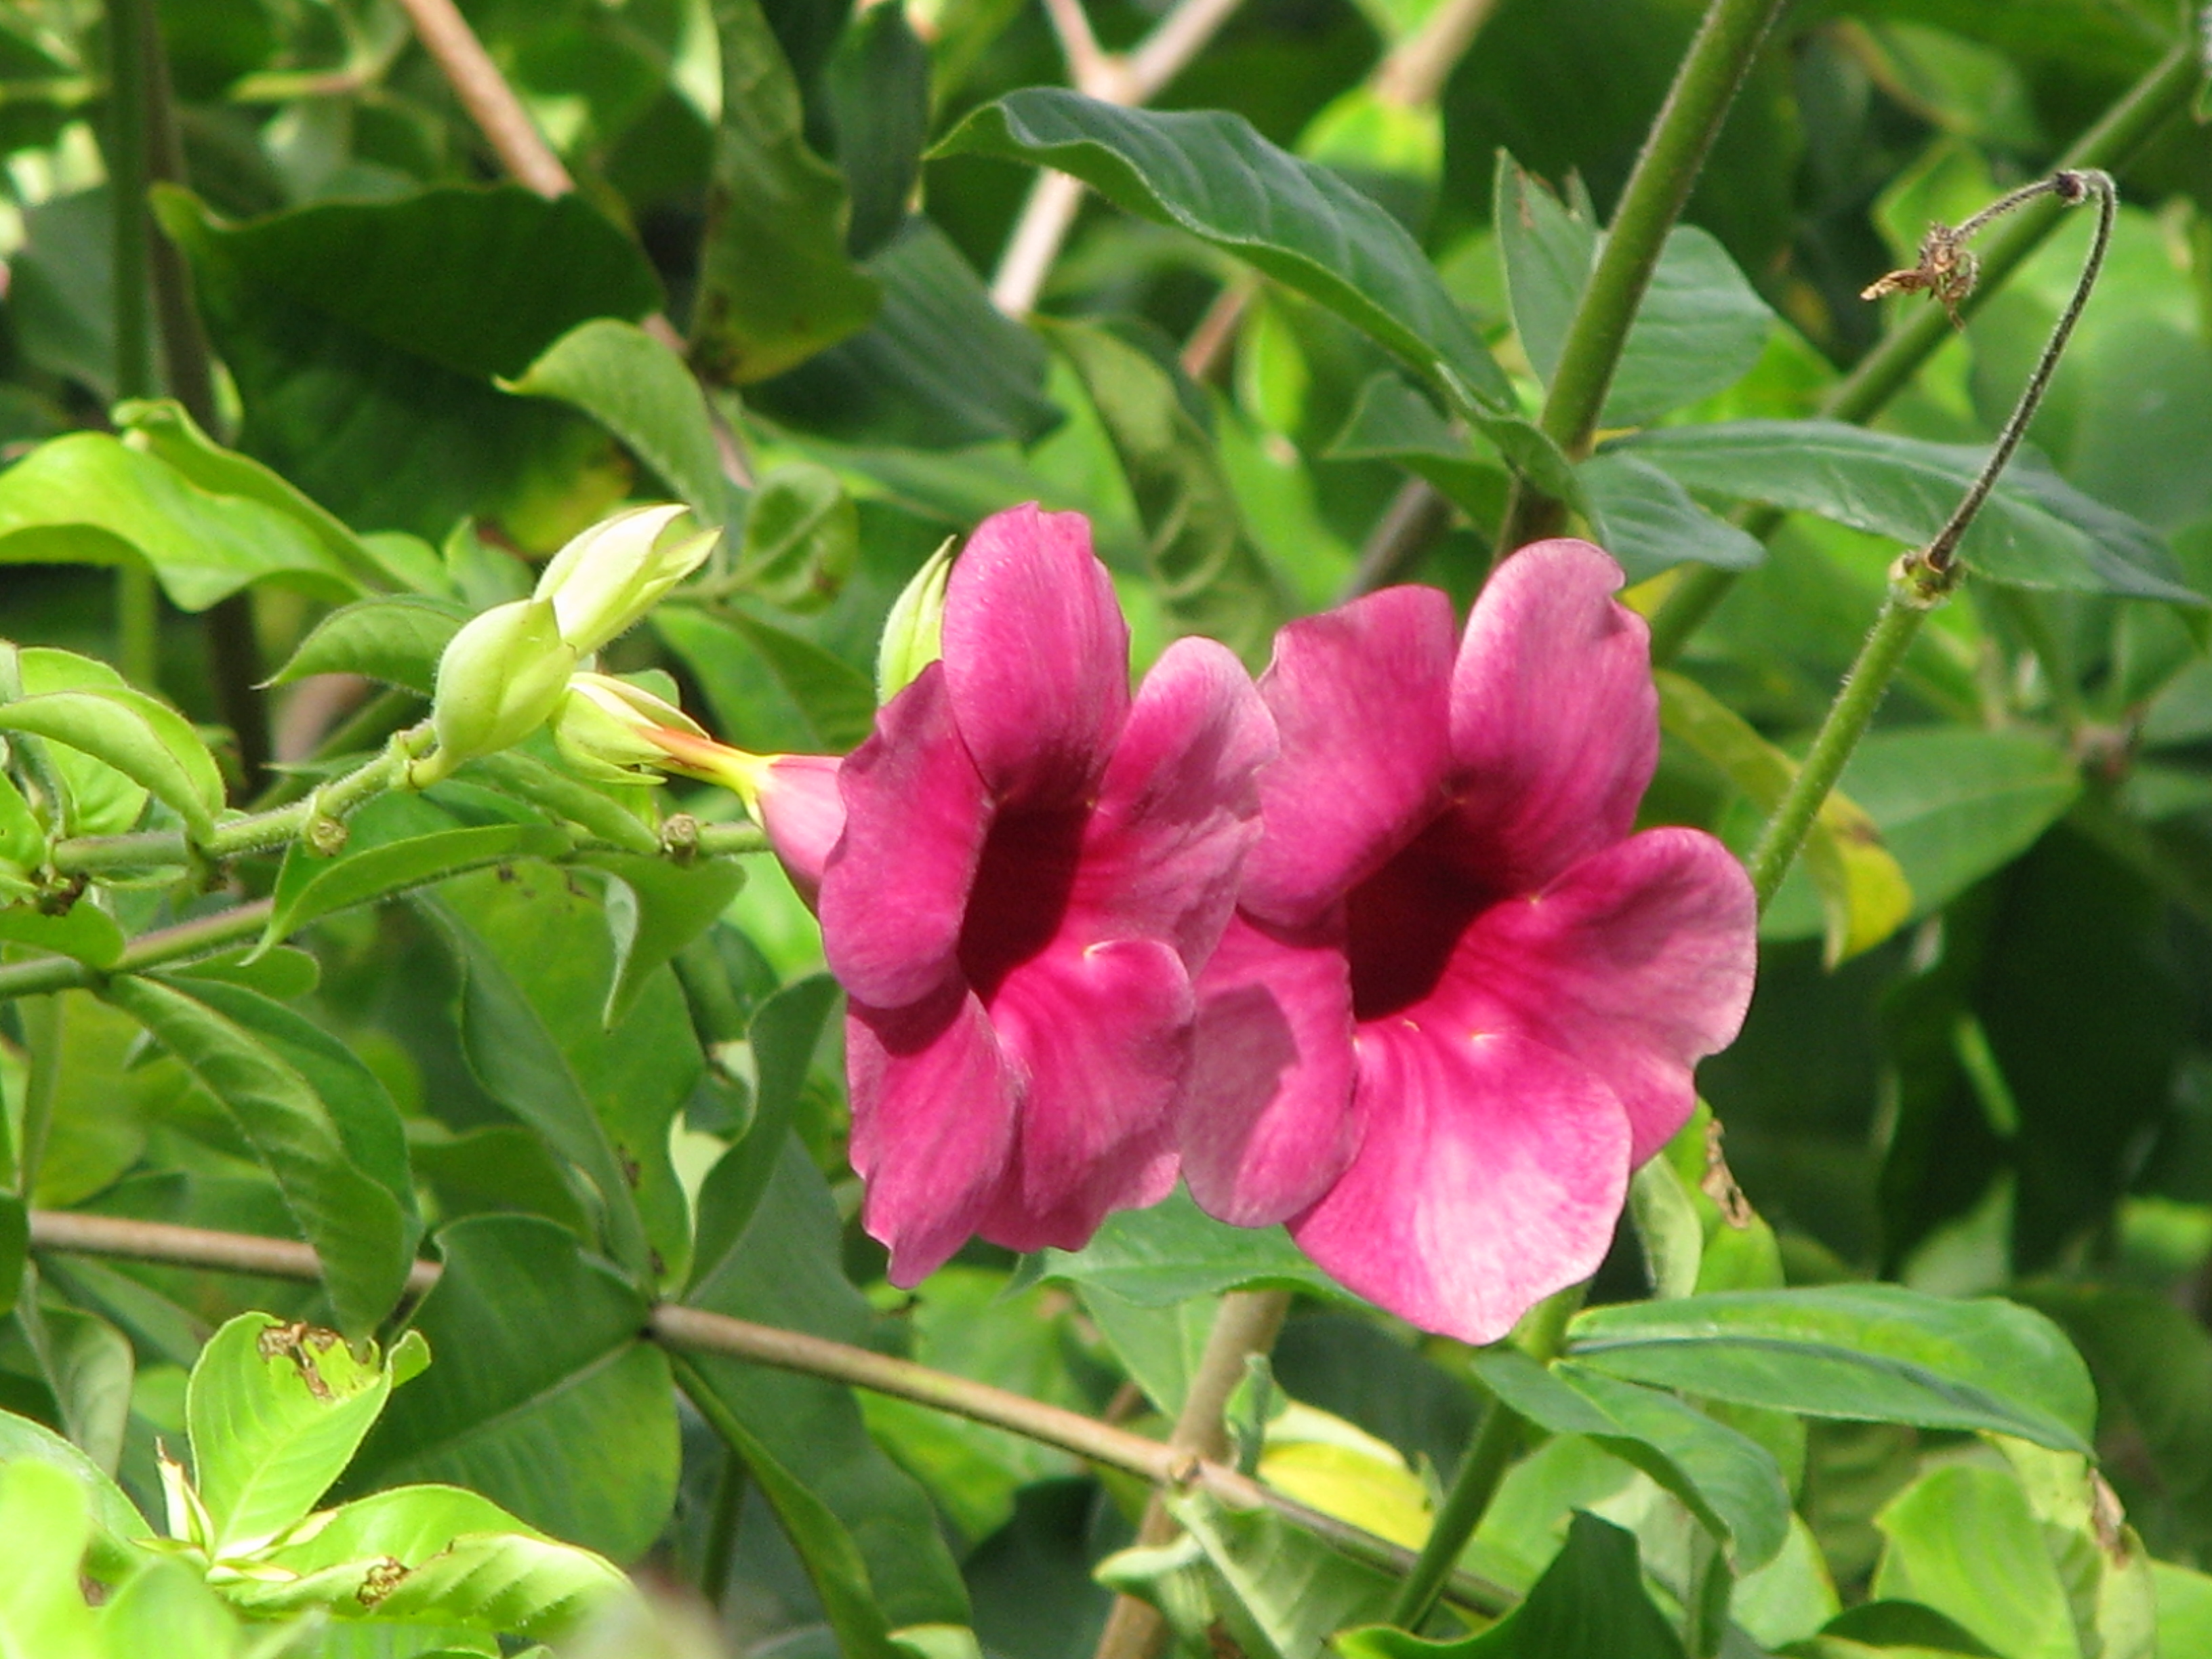
Aguadilla, puerto rico, red, flower, flowering plant, petal, plant, pink, four o clock family, impatiens, sweet peas